Ibn Qayyim al-Jawziyya

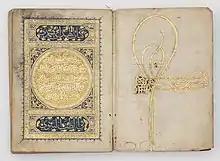
16th century manuscript of "Al-Tibb al-Nabawi", a book on prophetic medicine

Ibn Qayyim al-Jawziyyah's contributions to the Islamic library are extensive, and they particularly deal with the Qur'anic commentaries, and understanding and analysis of the prophetic traditions ("Fiqh-us Sunnah"). He "wrote about a hundred books", including: